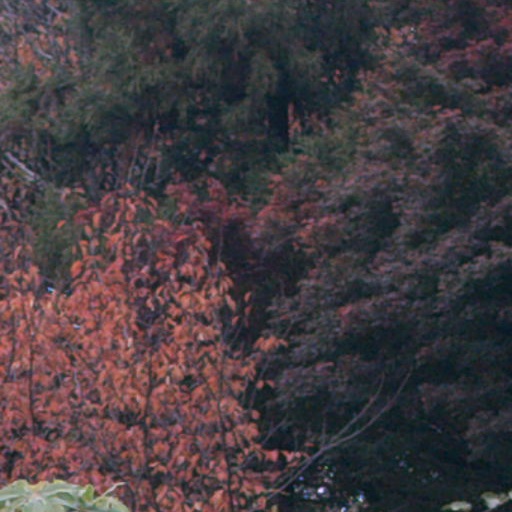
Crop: cassava